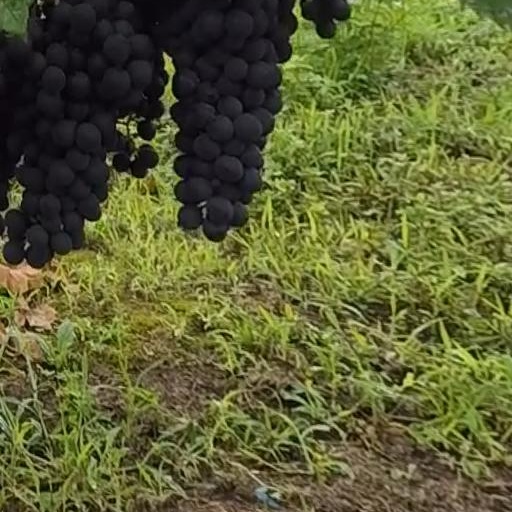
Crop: grape